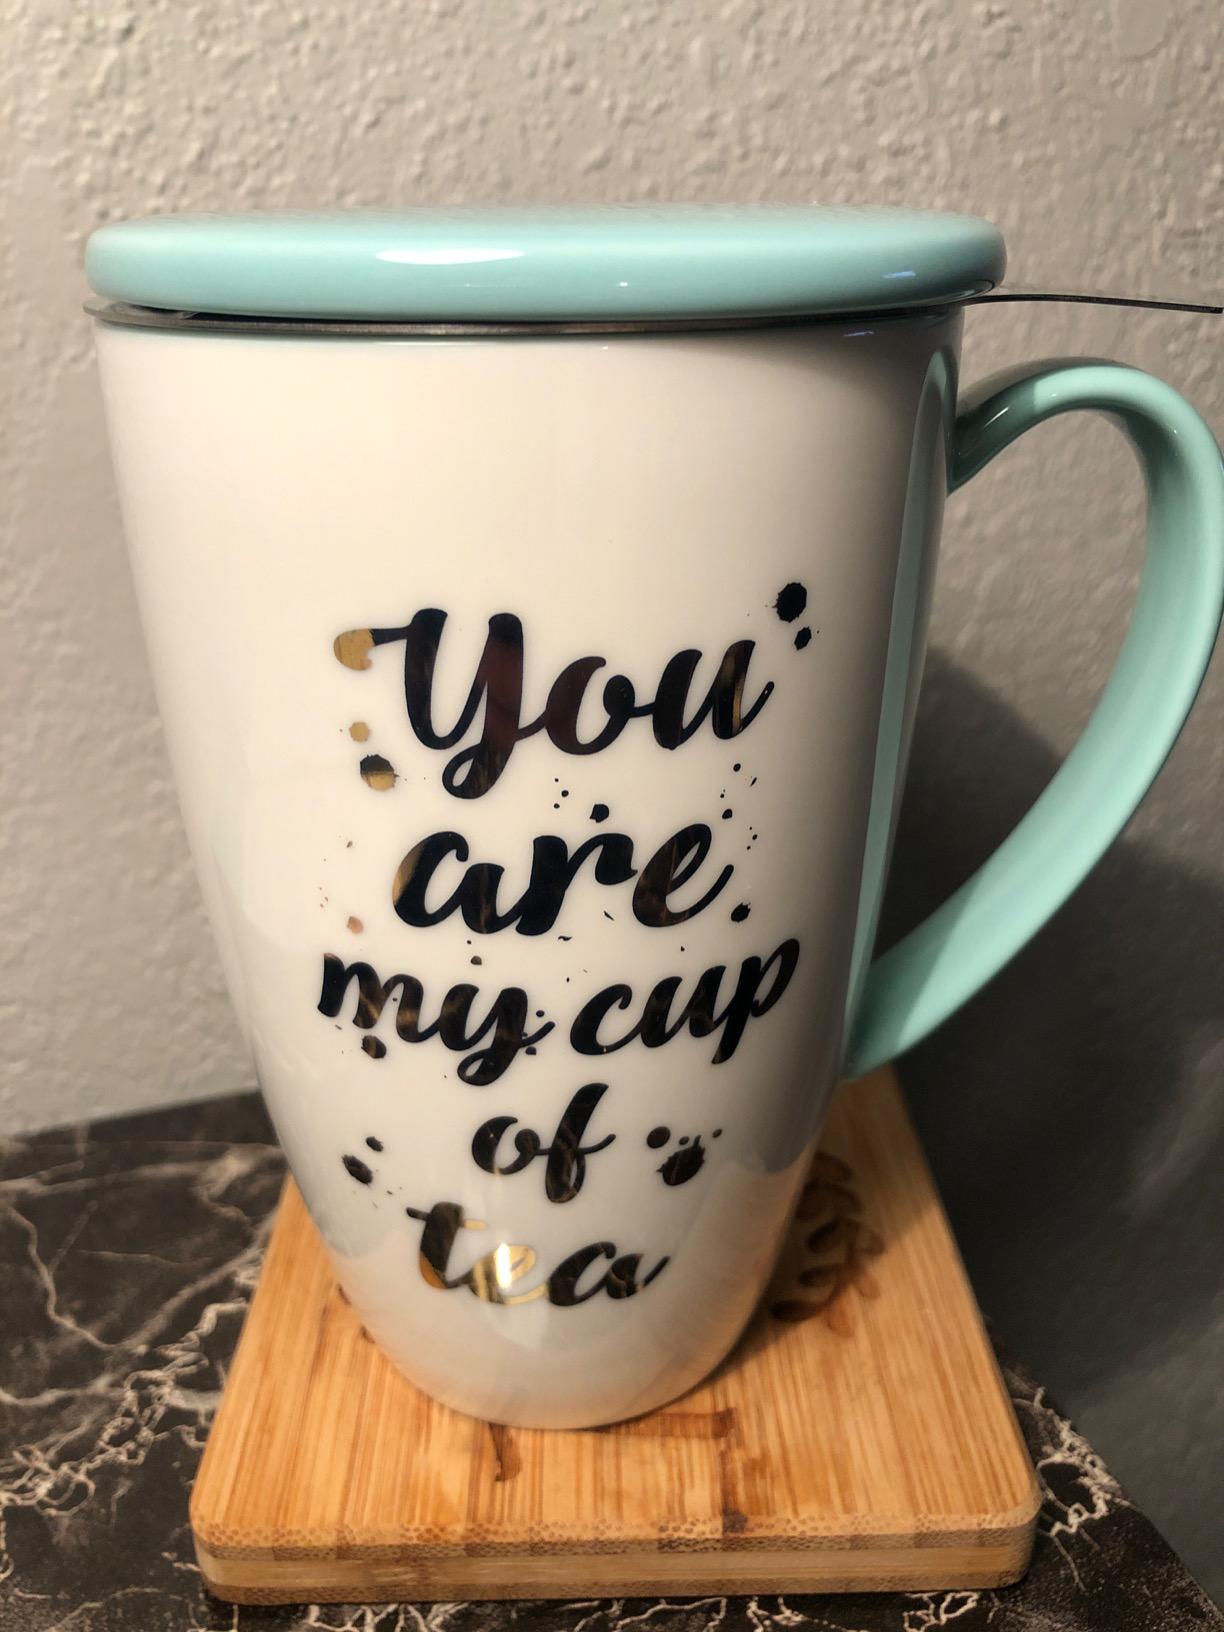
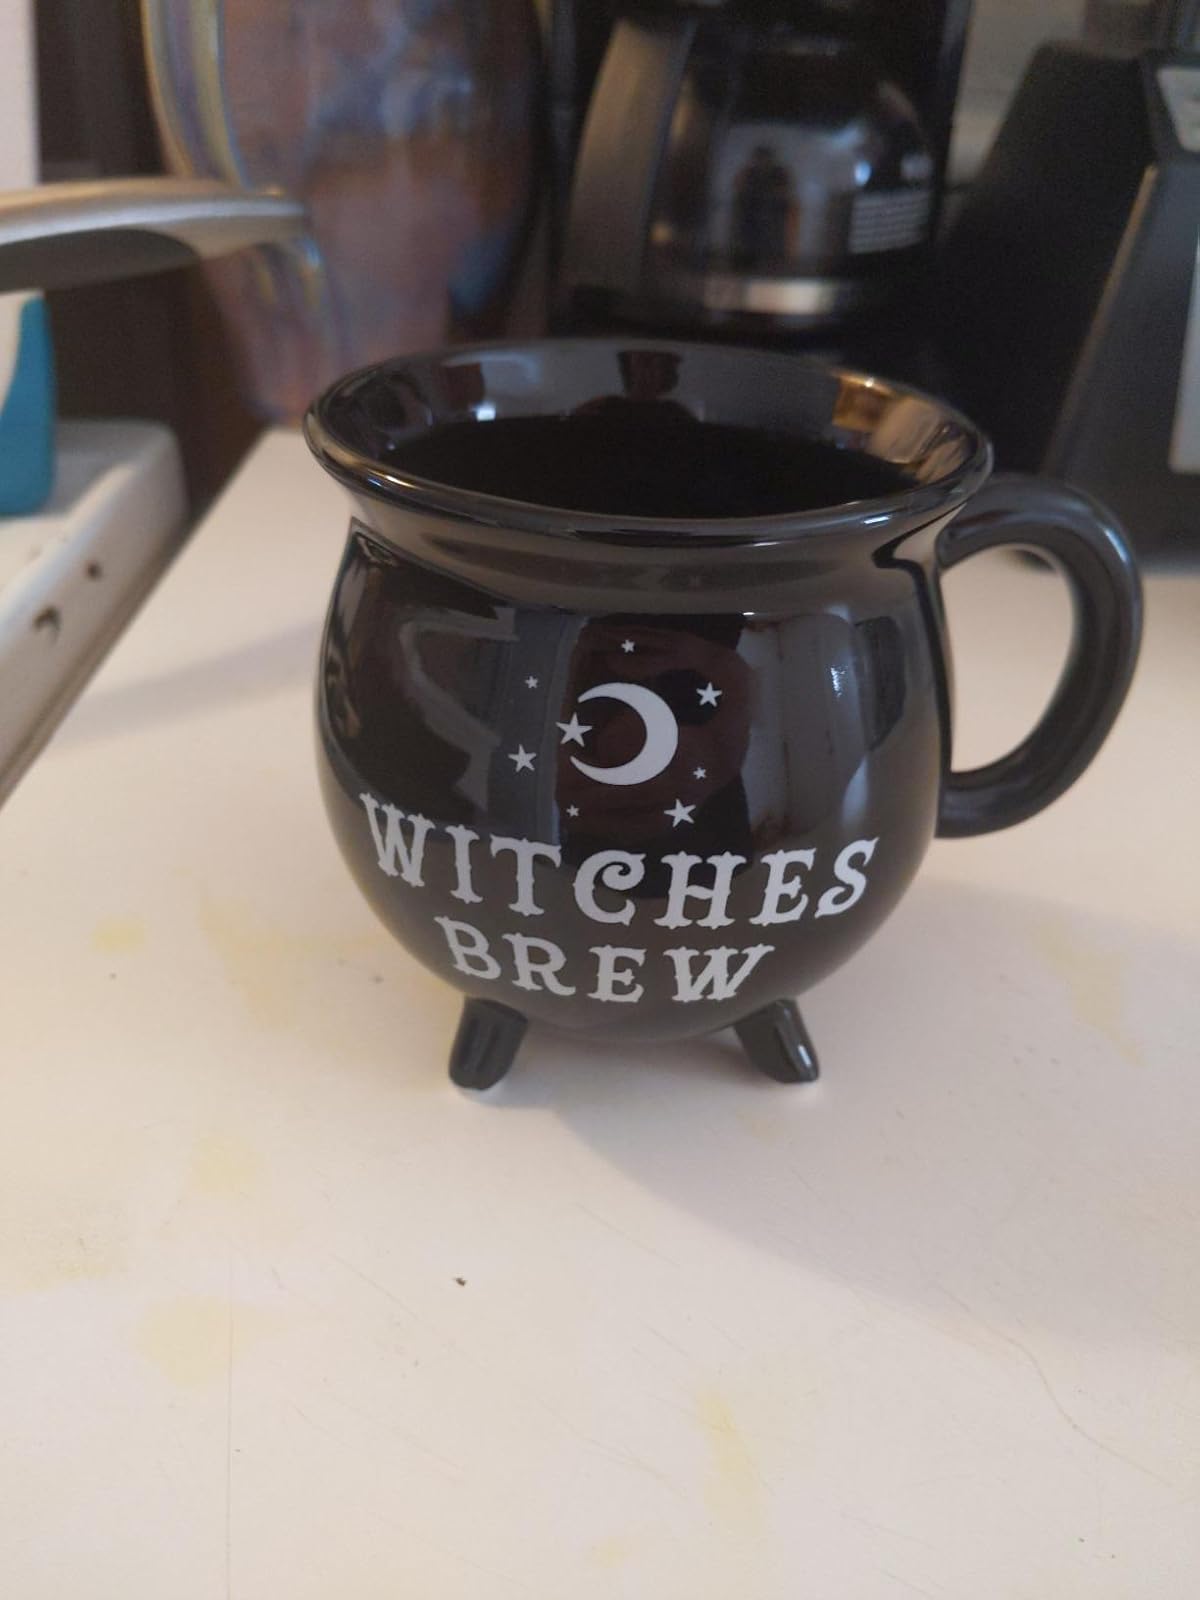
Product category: items_mug
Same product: no